Bivès

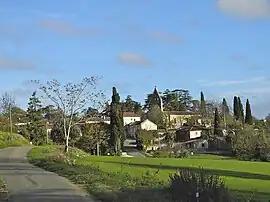
A general view of Bivès

Bivès is a commune in the Gers department in southwestern France.